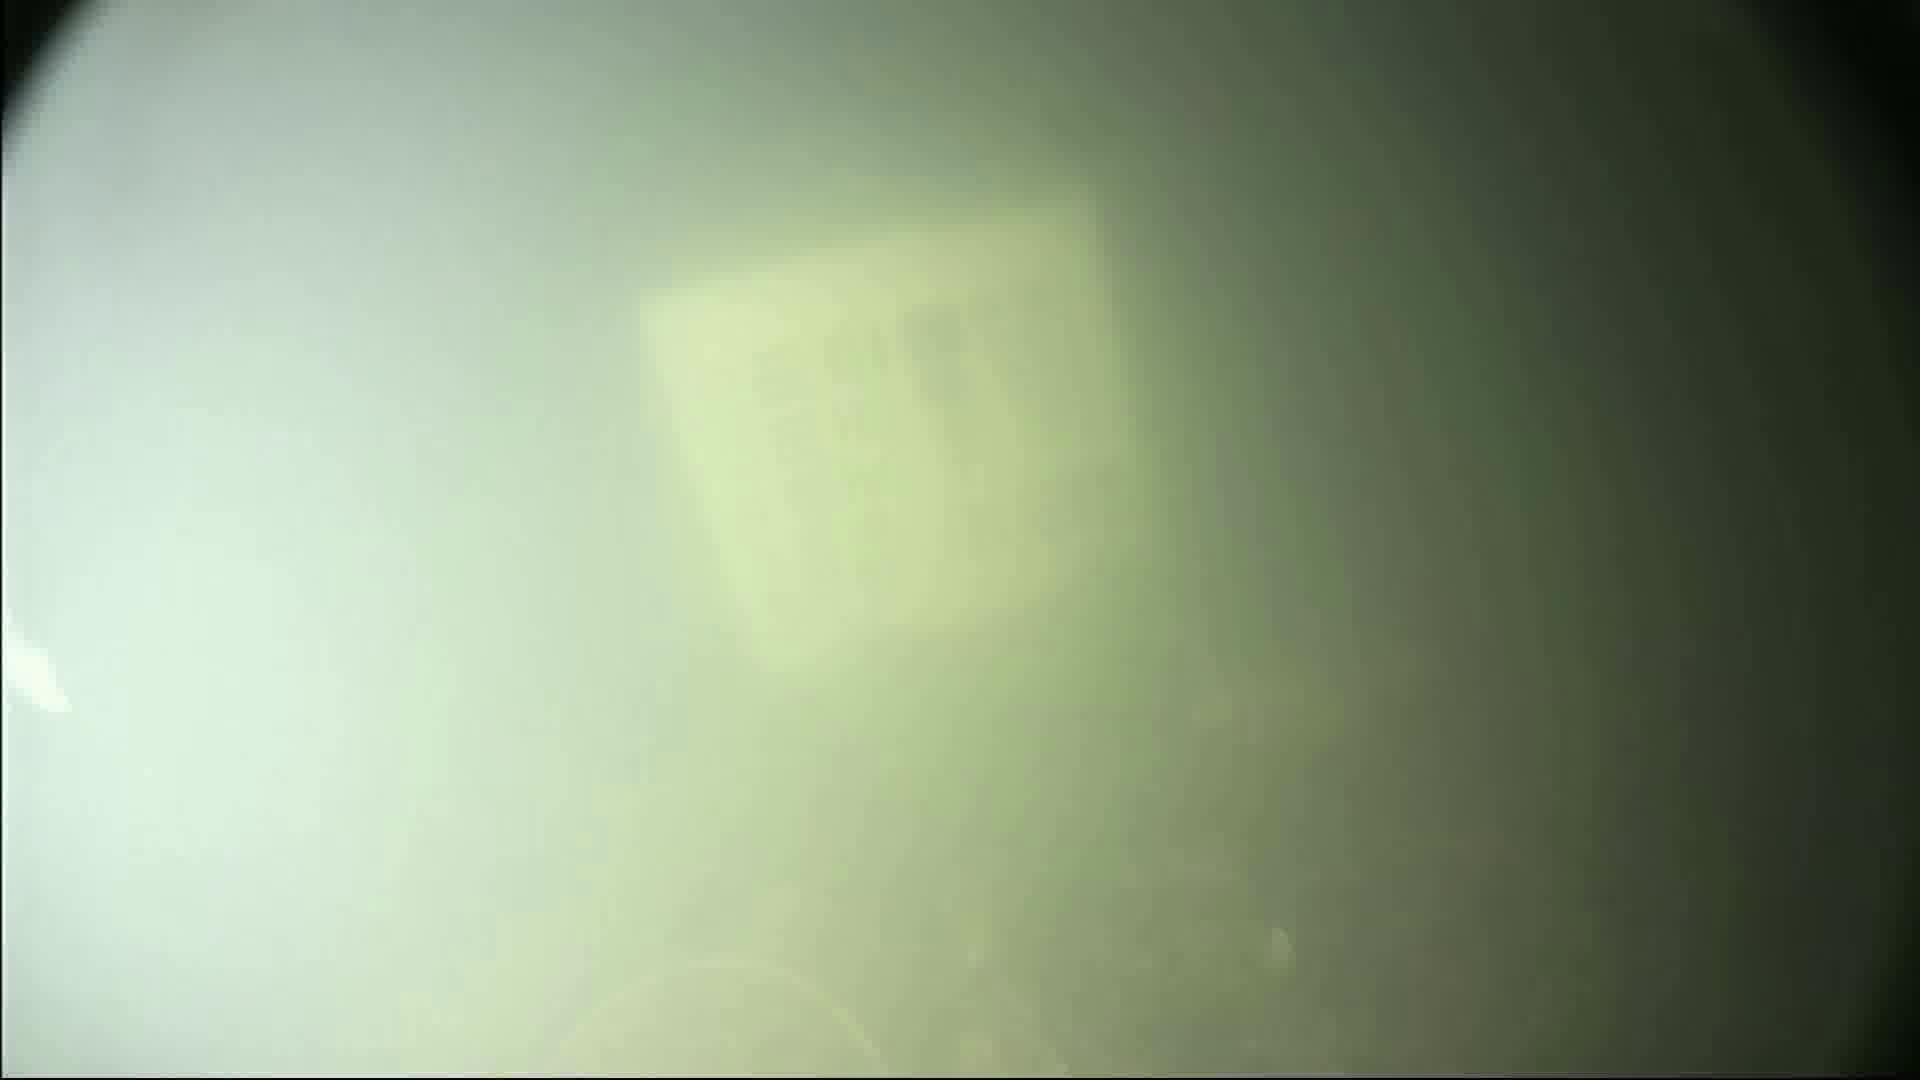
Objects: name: fish